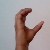
The image shows a hand gesture representing the letter 'C' in Indian Sign Language.